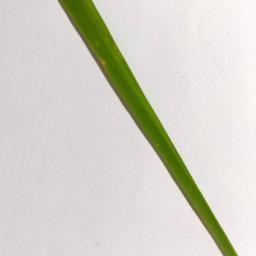
Label: Rice___Leaf_Blast